Glasses

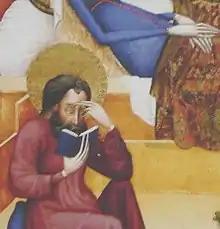
Seated apostle holding lenses in position for reading. Detail from "Death of the Virgin", by the Master of Heiligenkreuz, –1430 (Getty Center).

Recumbent or prism glasses are glasses that use a prism with a 90° refraction to allow the wearer to read or view a screen while lying on their back. Developed by Liverpudlian ophthalmologist Andrew McKie Reid in the 1930s to assist people bedbound by chronic illness or spinal injury, recumbent glasses have more recently been marketed not simply as an assistive device but also as 'lazy glasses'. They do not assist with vision, although they can be worn over regular corrective glasses.